Georgie Boynton Child

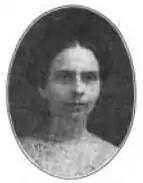
Georgie Boynton Child, from a 1914 publication.

Georgie Smith Boynton Child (August 8, 1873 – December 10, 1945) was an American efficiency expert, writer, and business manager.